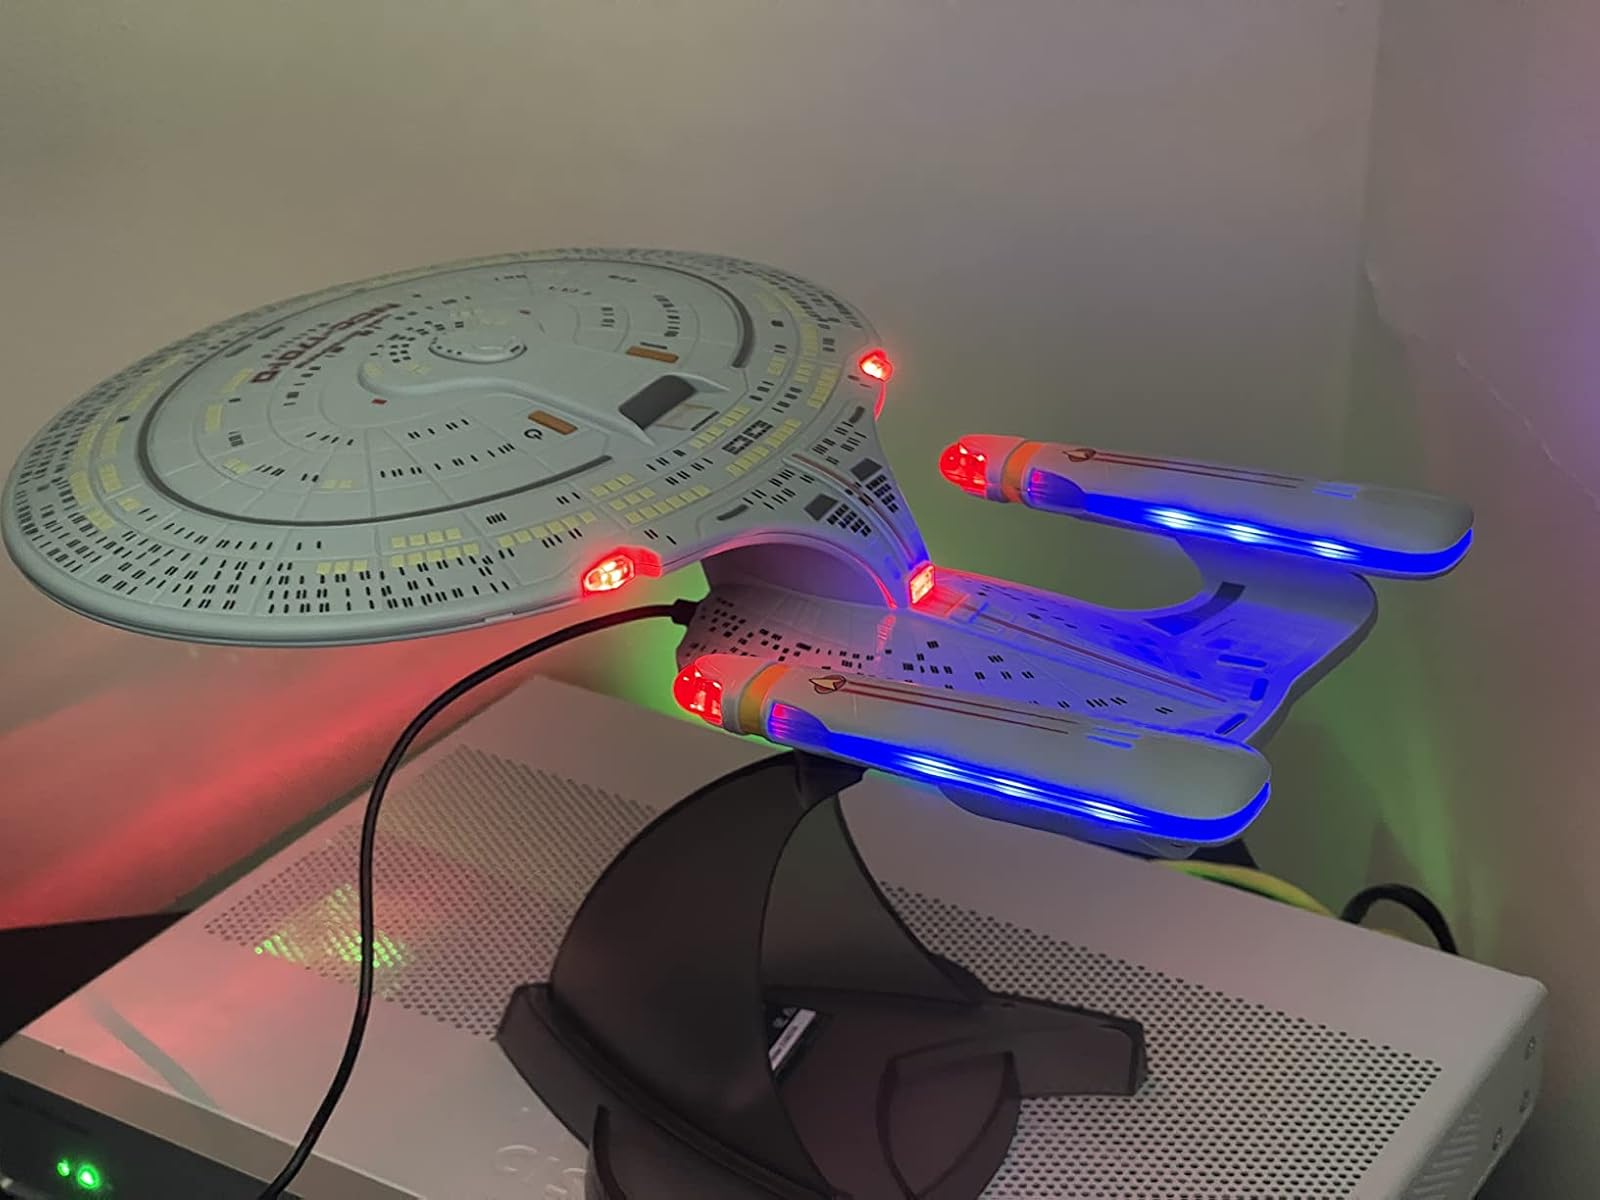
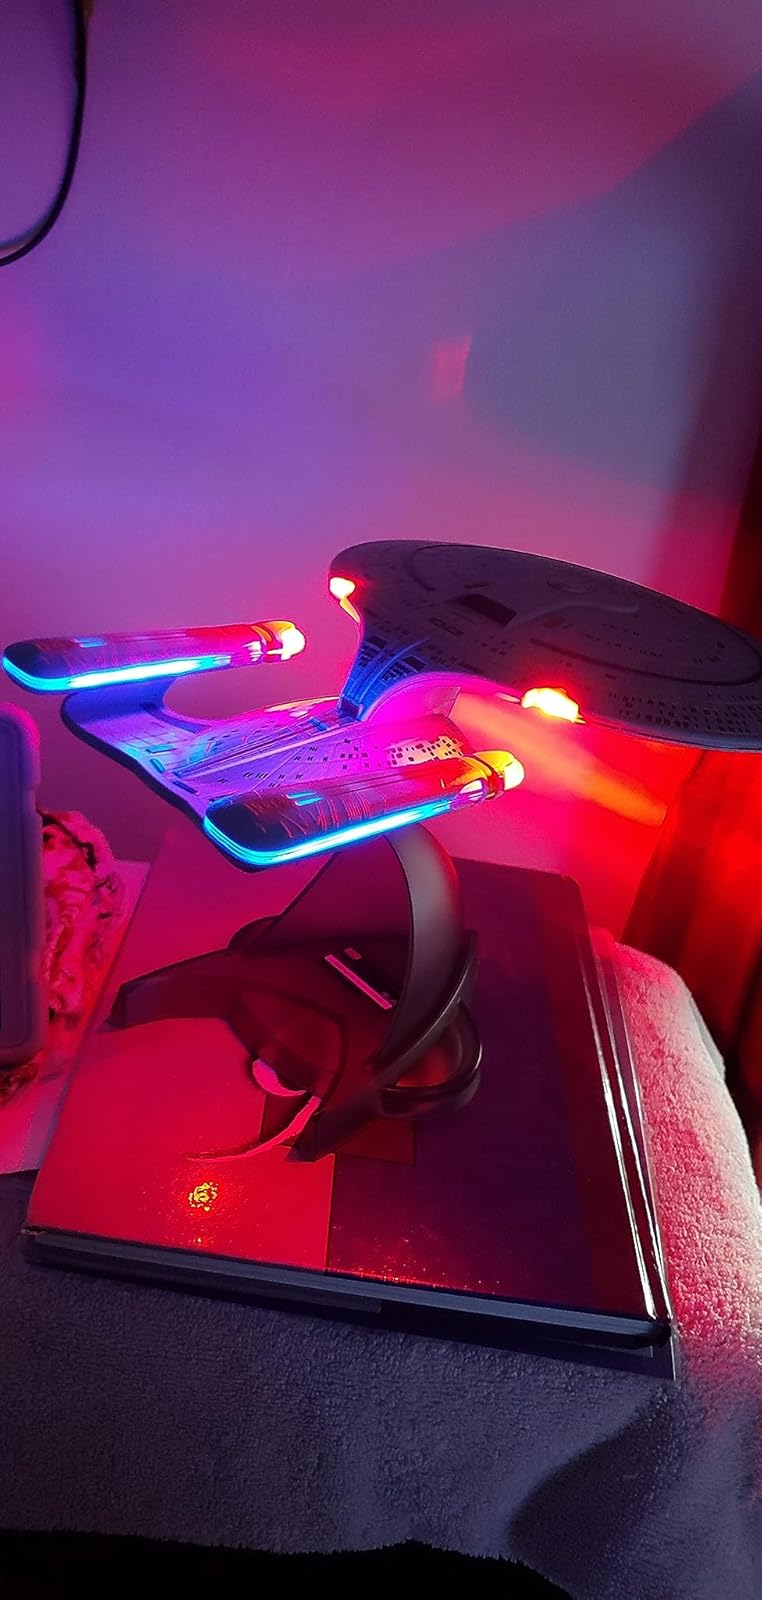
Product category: fan
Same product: yes